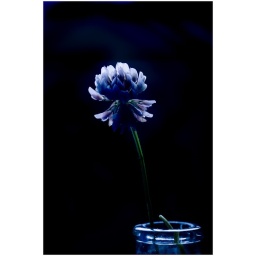
Dunno, flower in a bottle